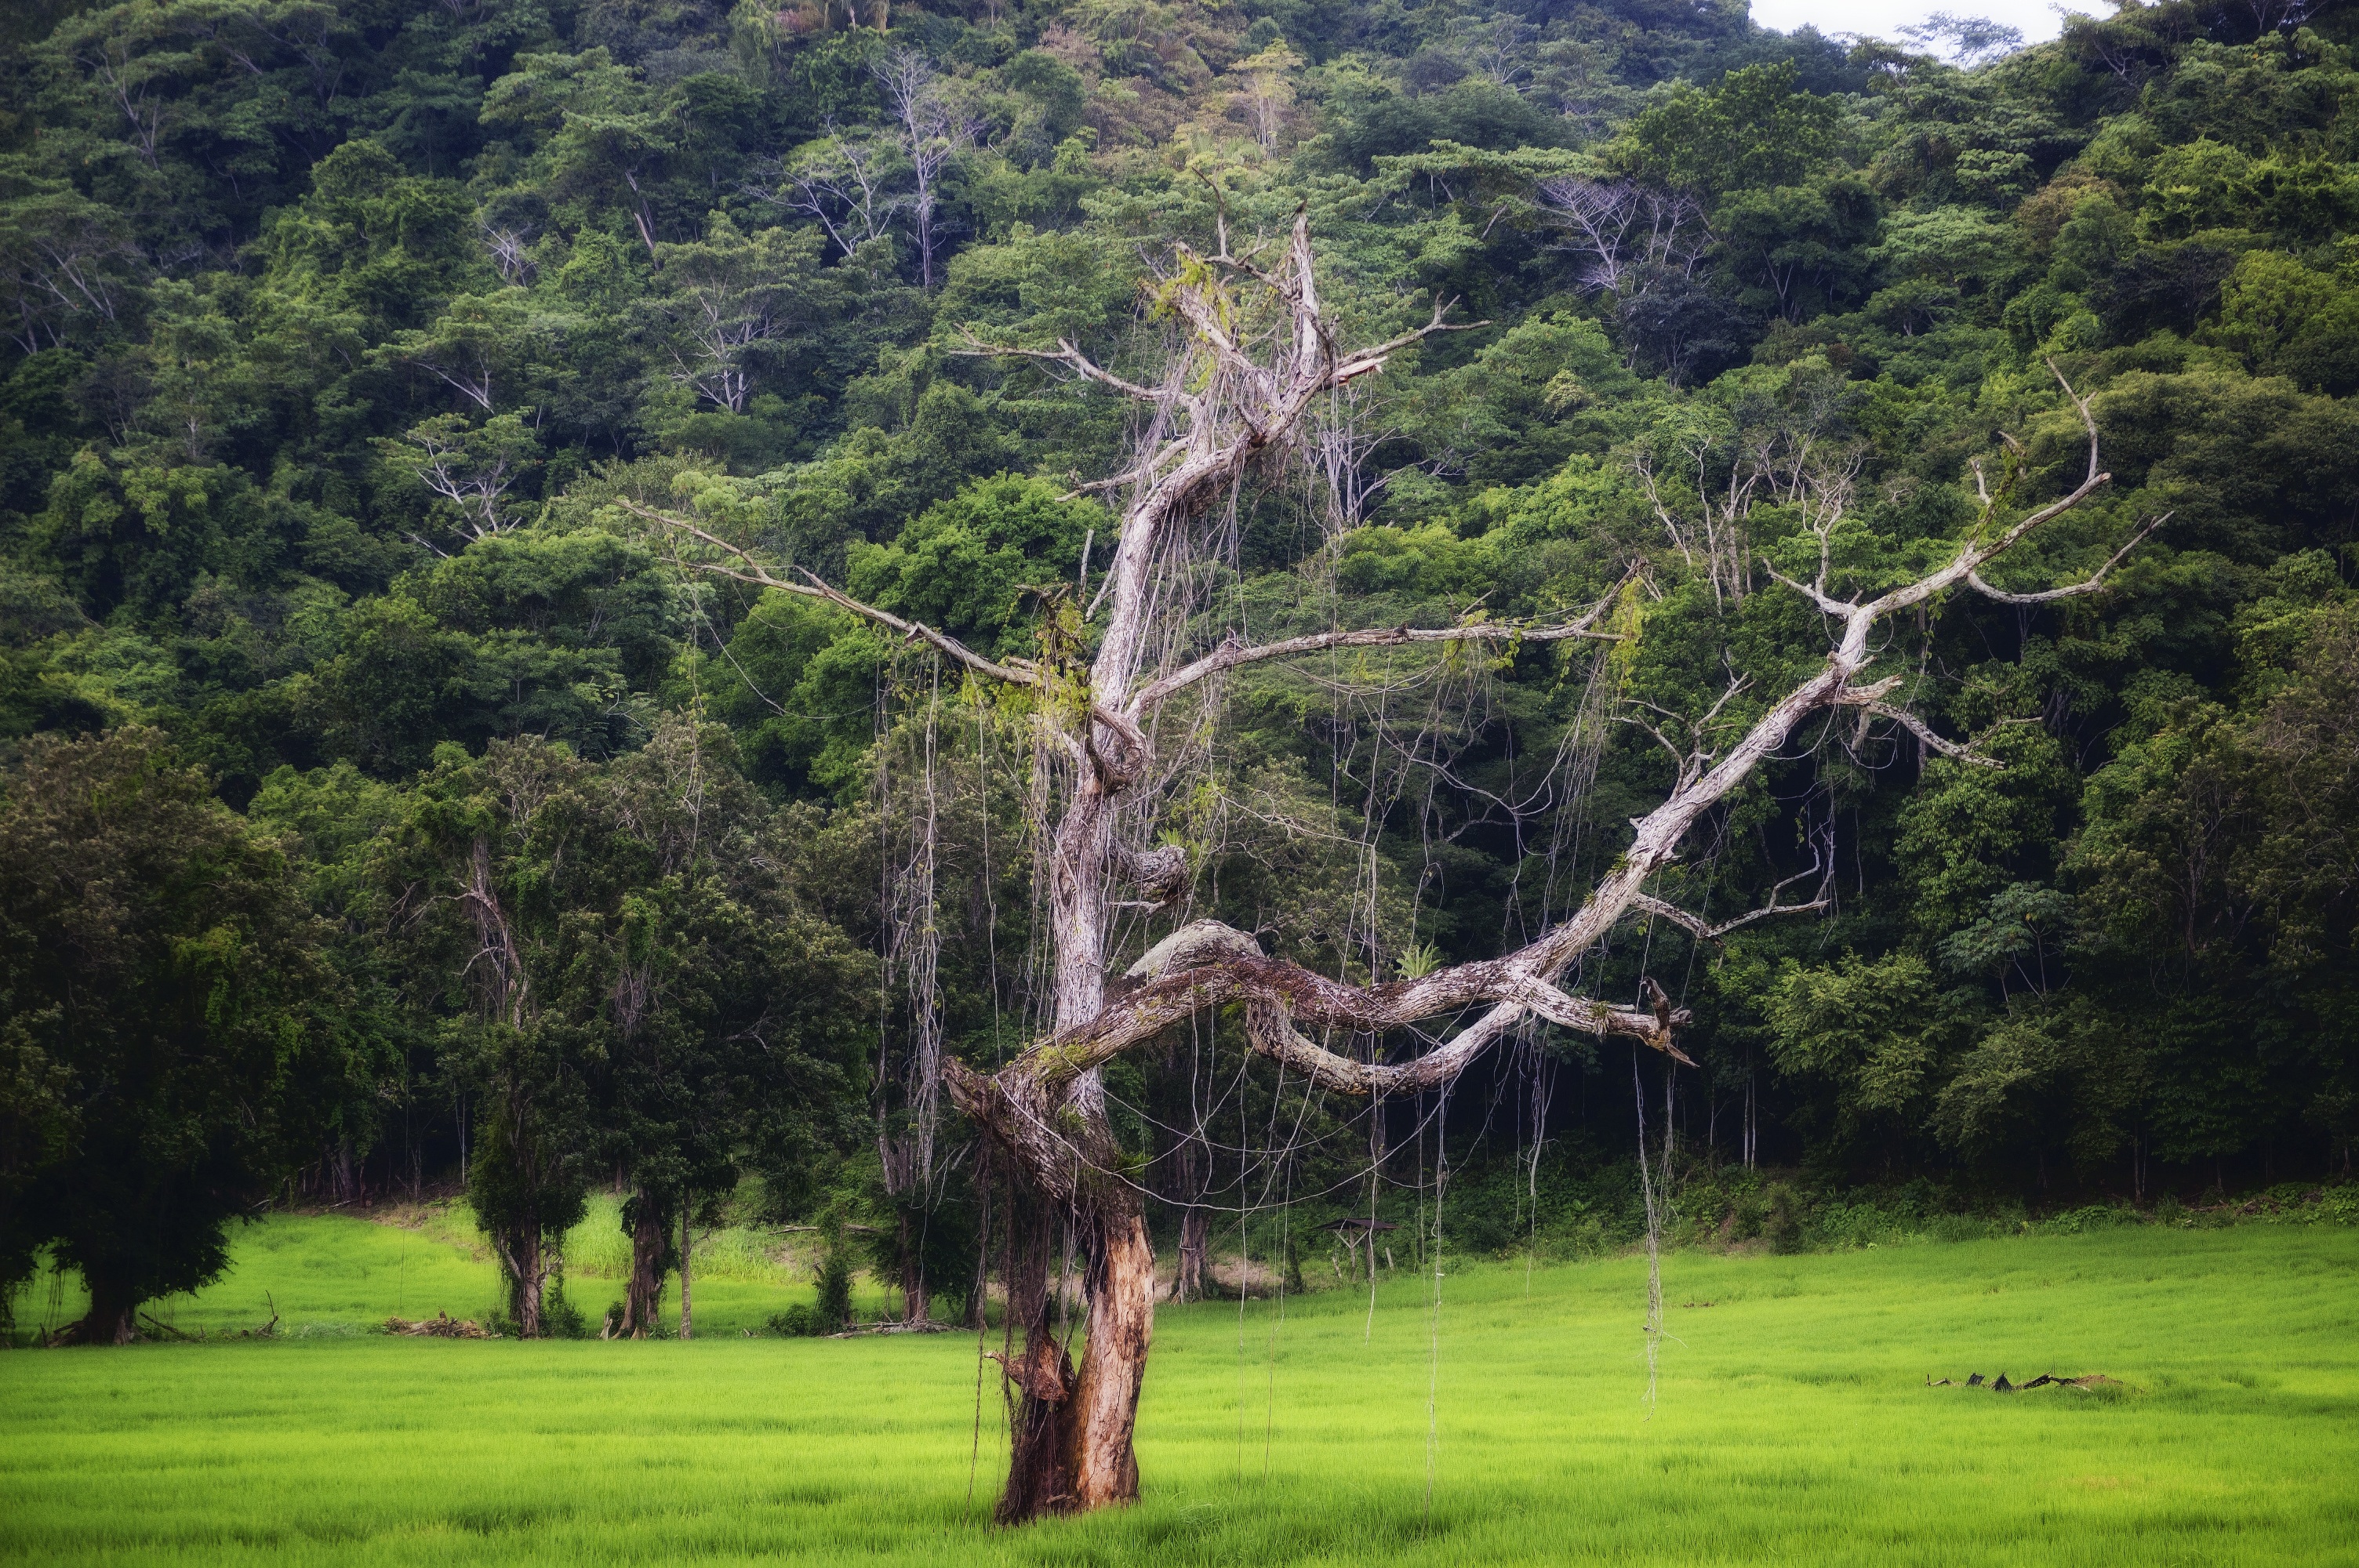
landscape, tree, nature, forest, outdoor, plant, meadow, land, environment, green, jungle, tropical, america, rainforest, plantation, woodland, habitat, tropics, ecosystem, rural area, costa rica, natural environment, woody plant